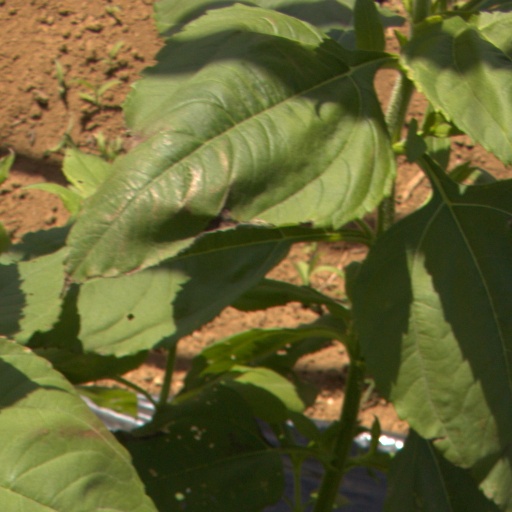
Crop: Jerusalem artichoke